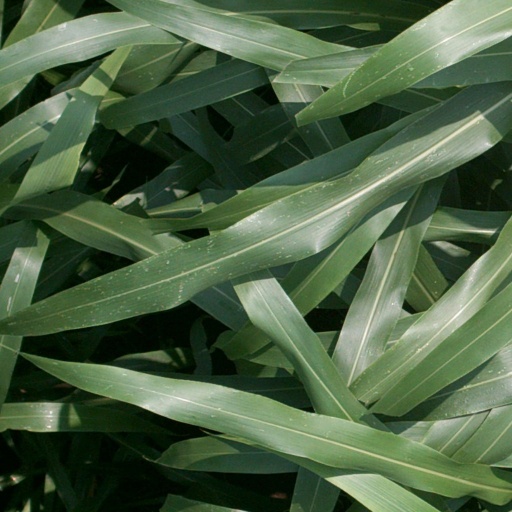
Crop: sorghum